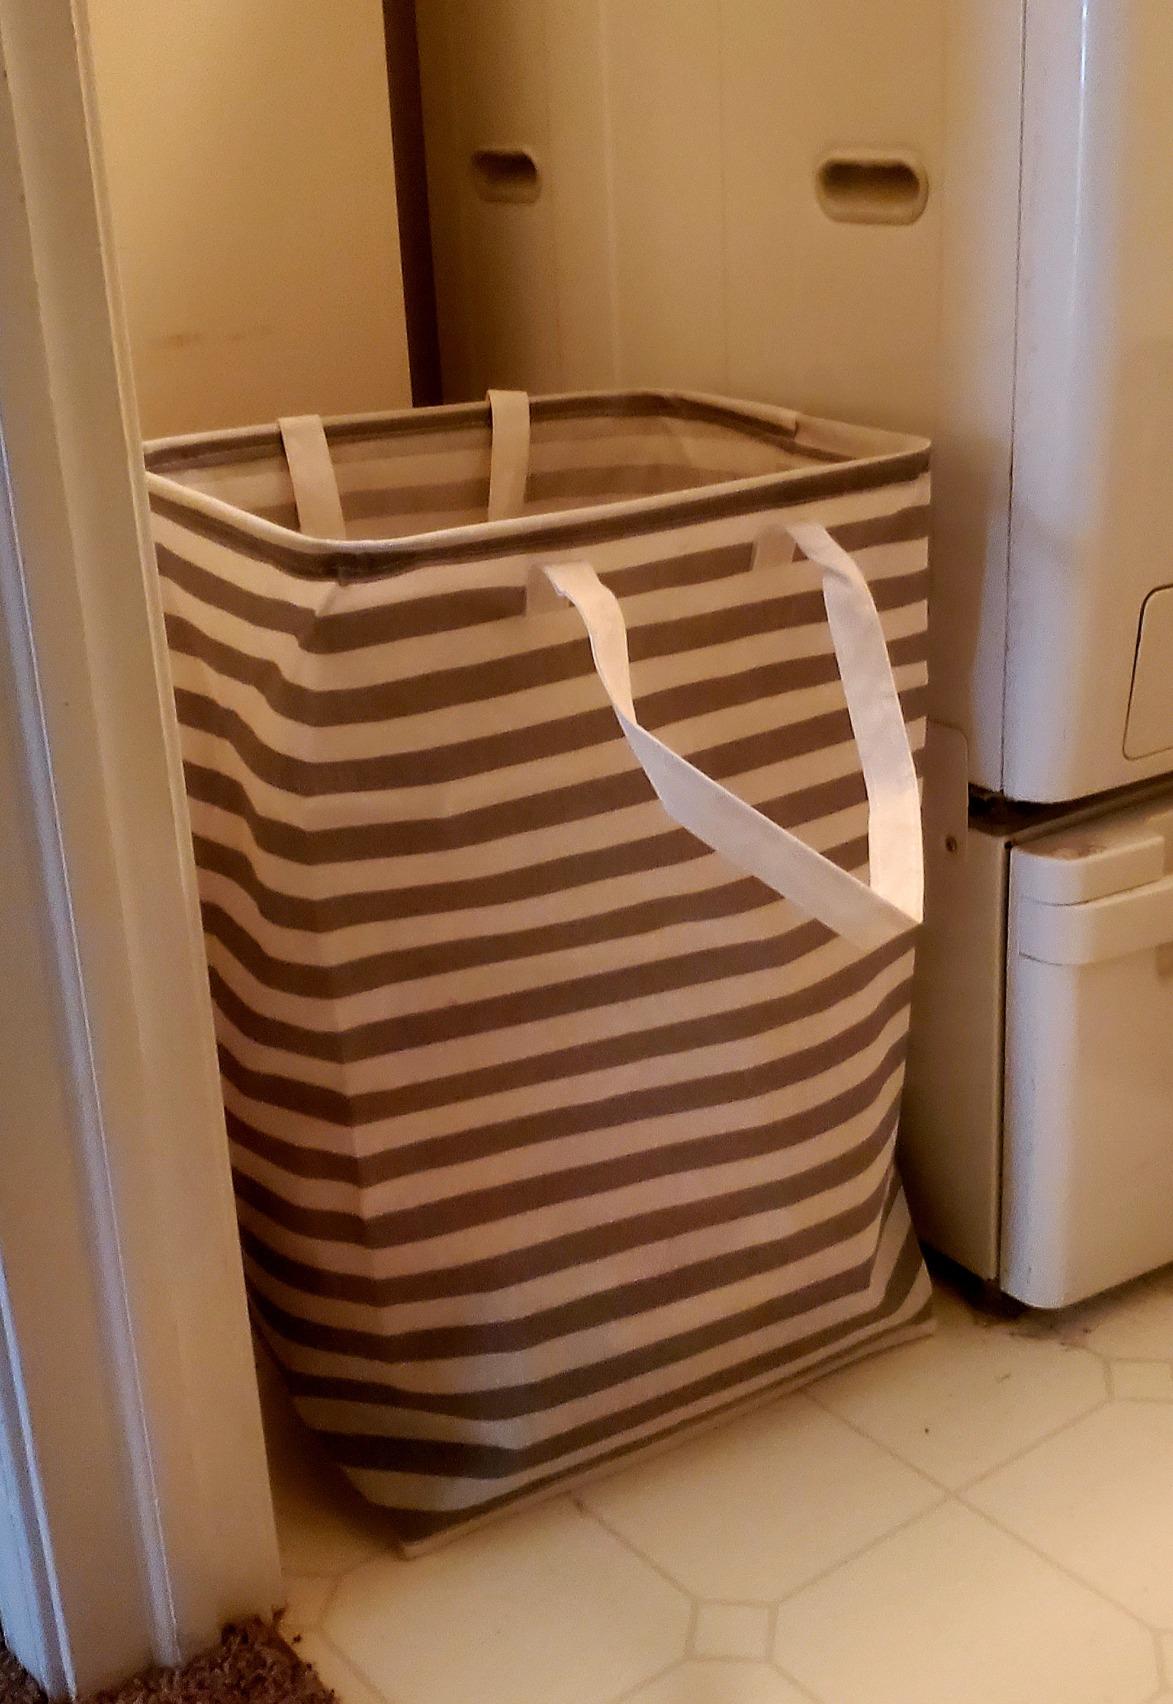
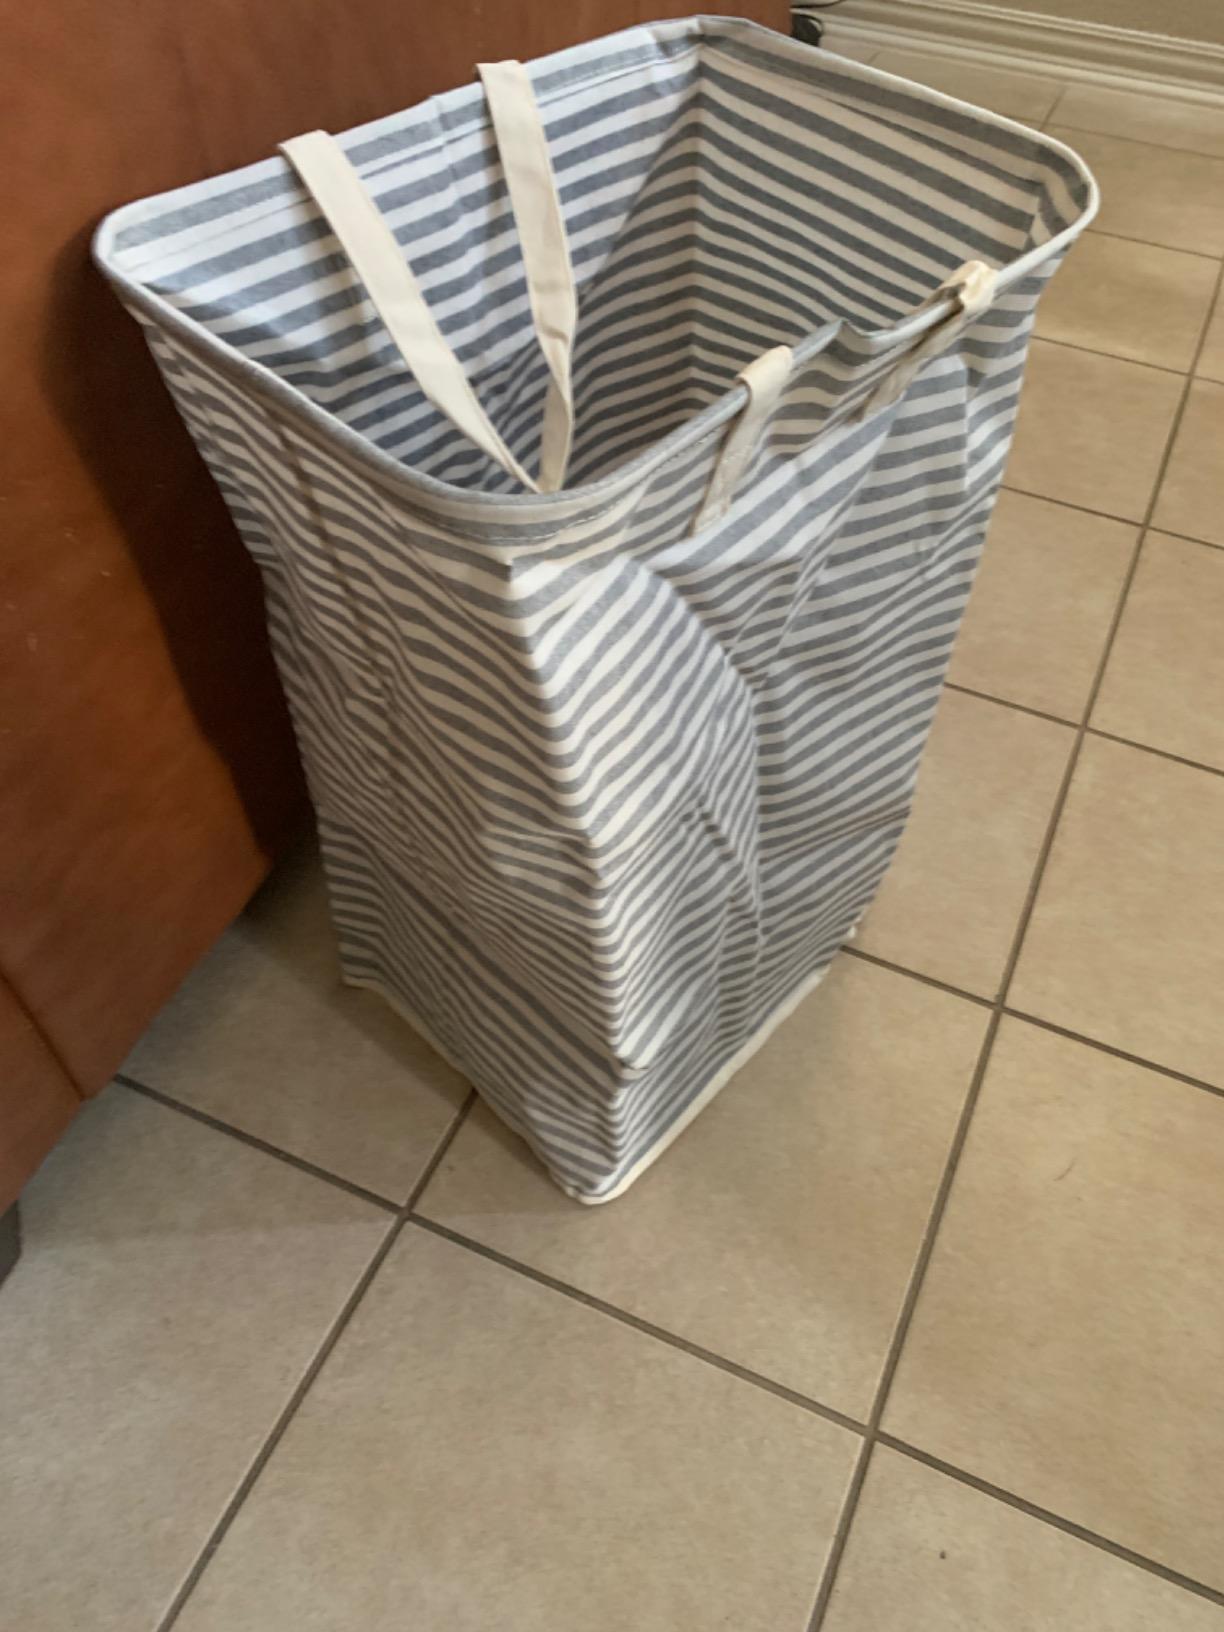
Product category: items_hamper
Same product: no